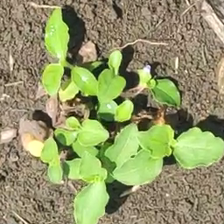
Weed species: Kena_(Commplina_benghalensio)